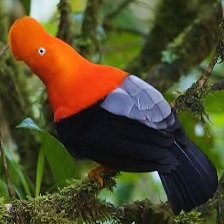
Species: COCK OF THE  ROCK
Scientific name: RUPICOLA